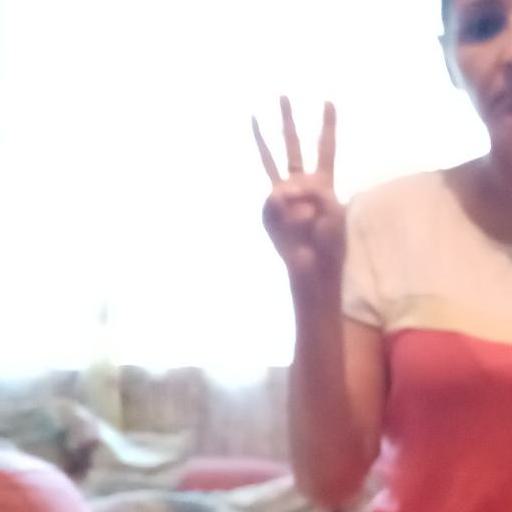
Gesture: three